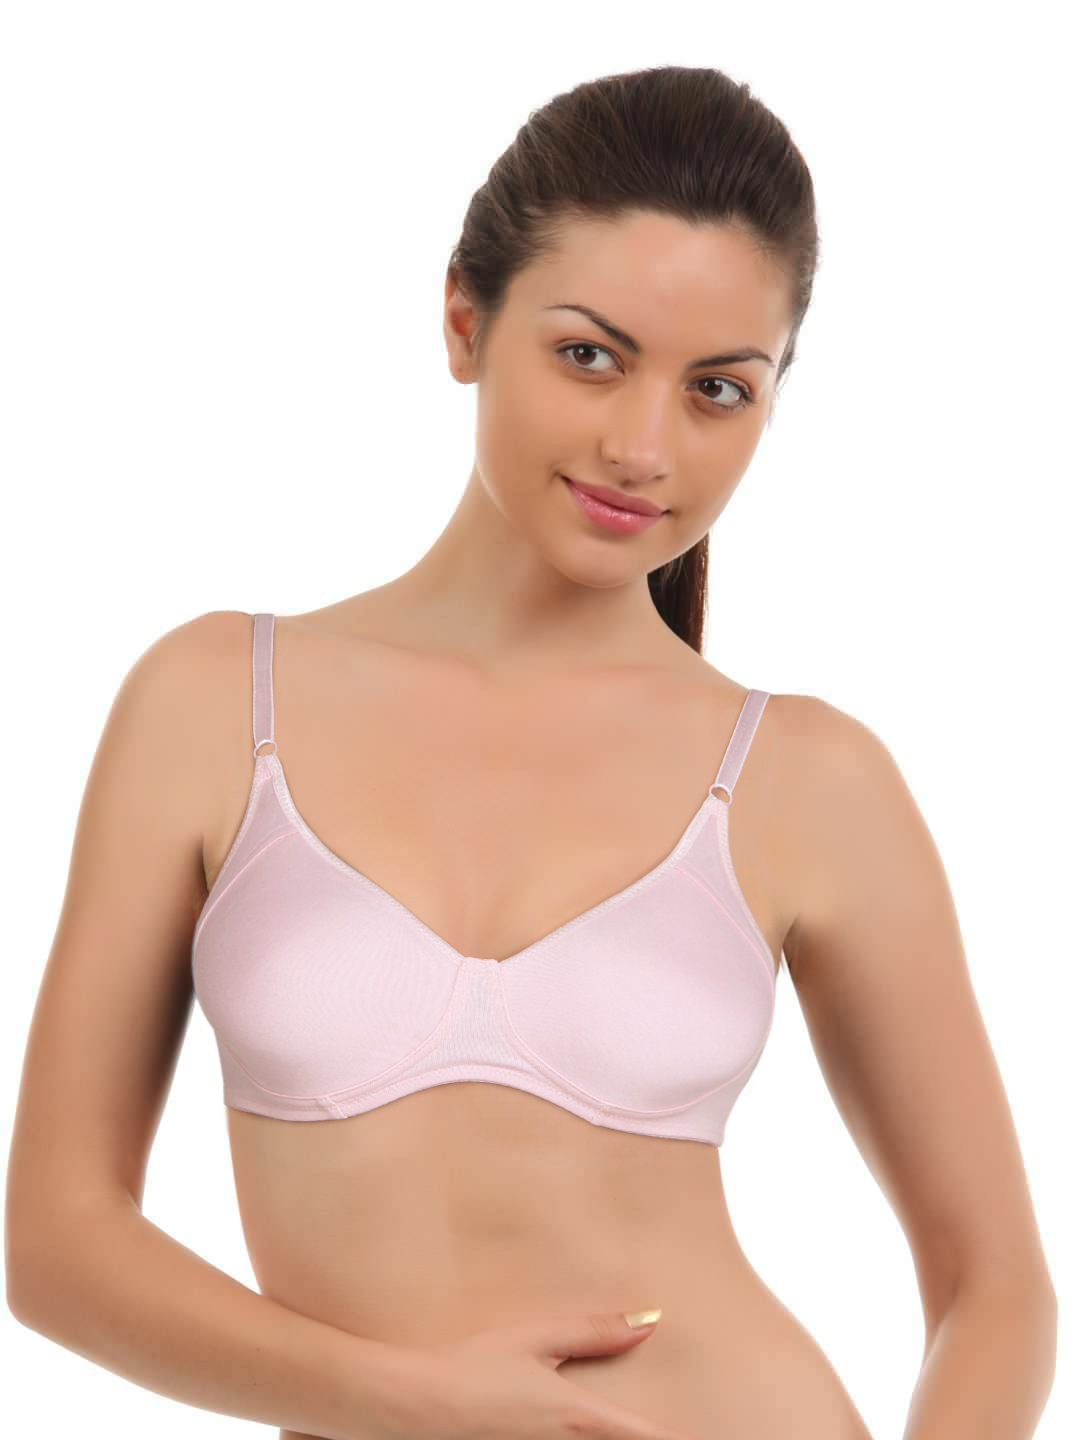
Lovable Cotton Essentials Pink Bra 421
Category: Apparel / Innerwear / Bra
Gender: Women
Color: Pink
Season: Summer 2014
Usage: Casual